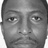
Emotion: neutral